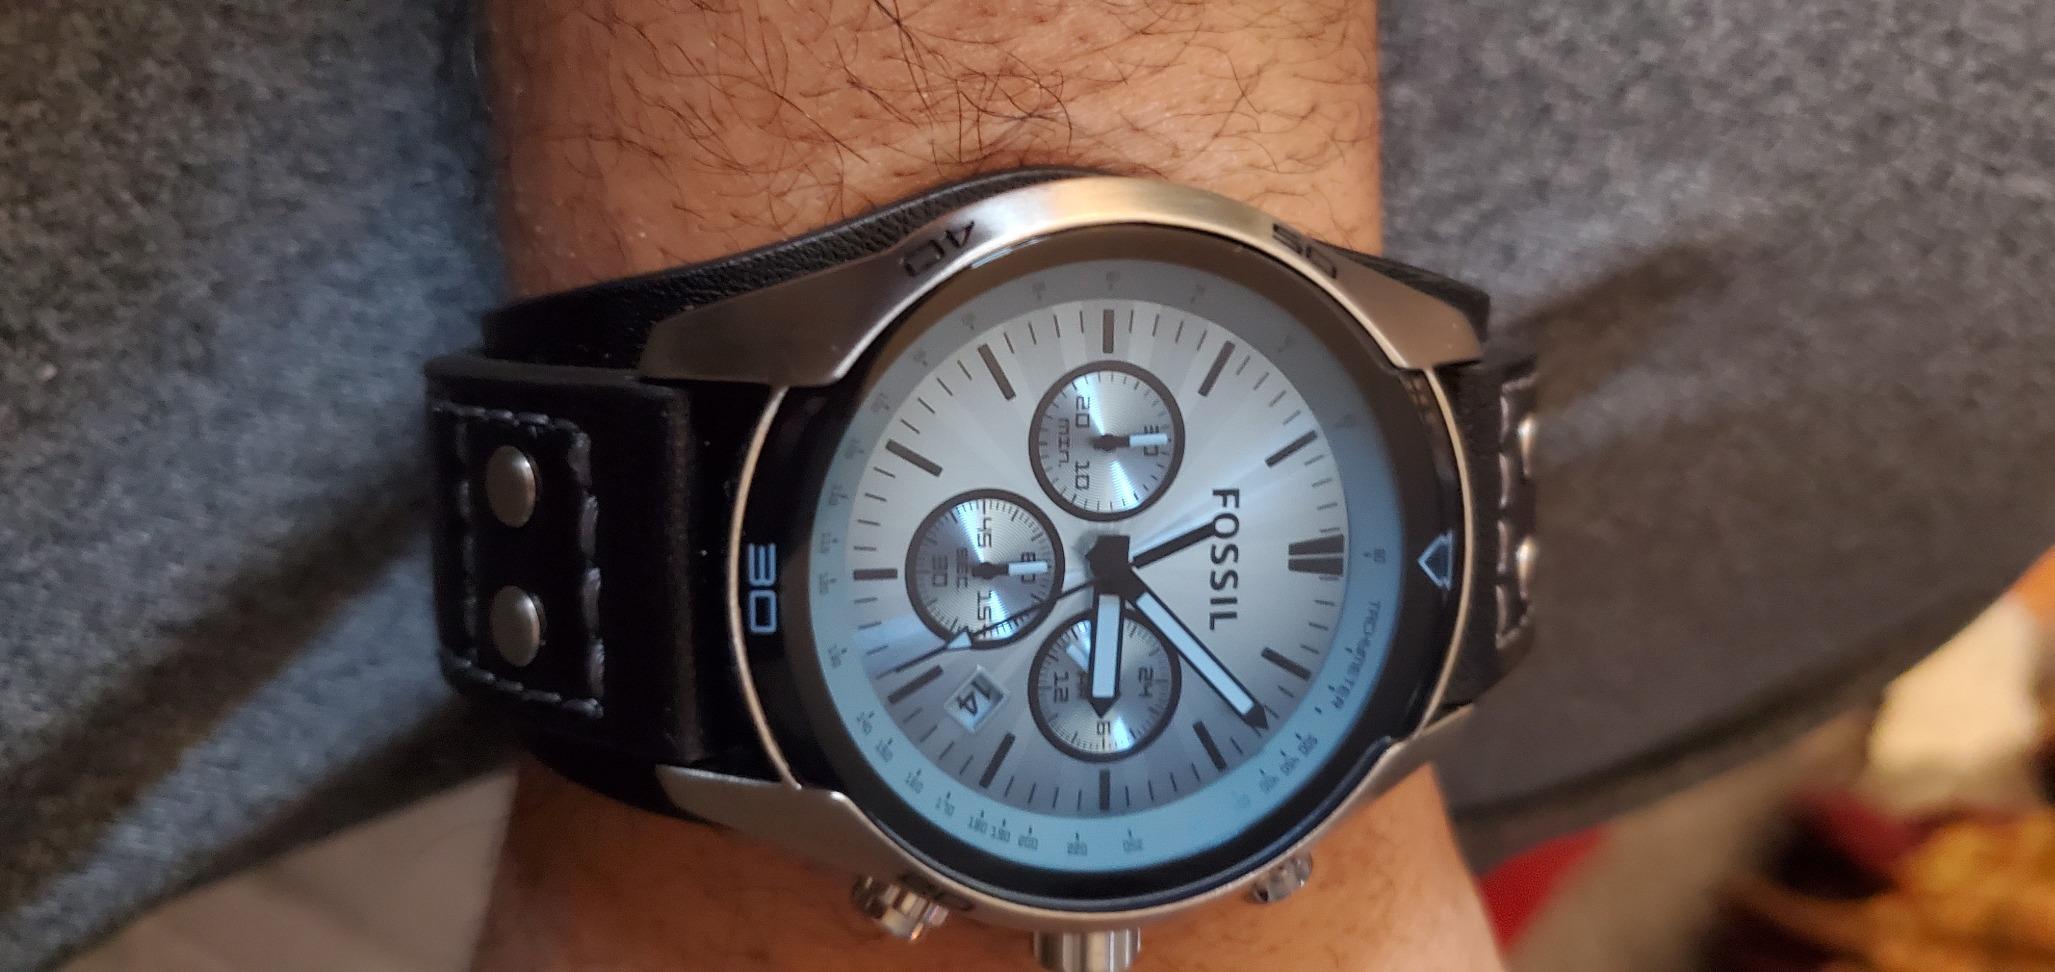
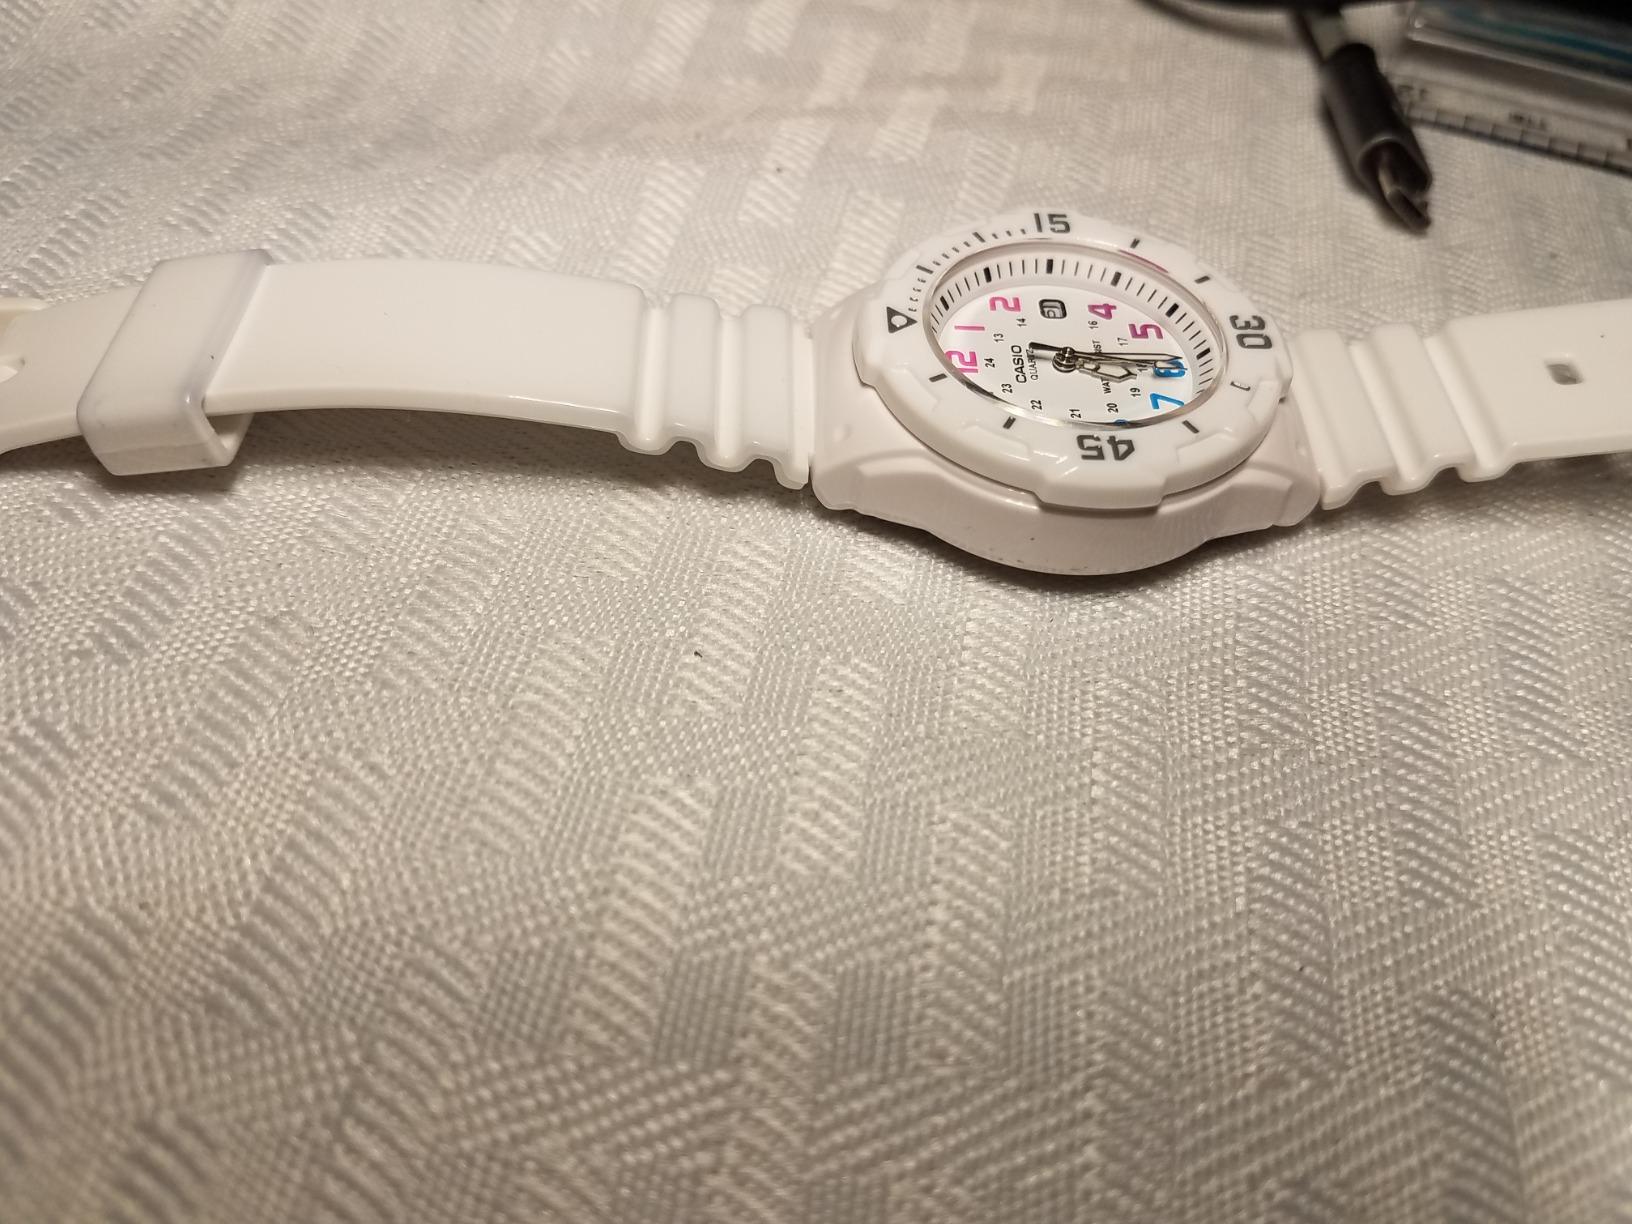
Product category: accessories_watch
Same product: no